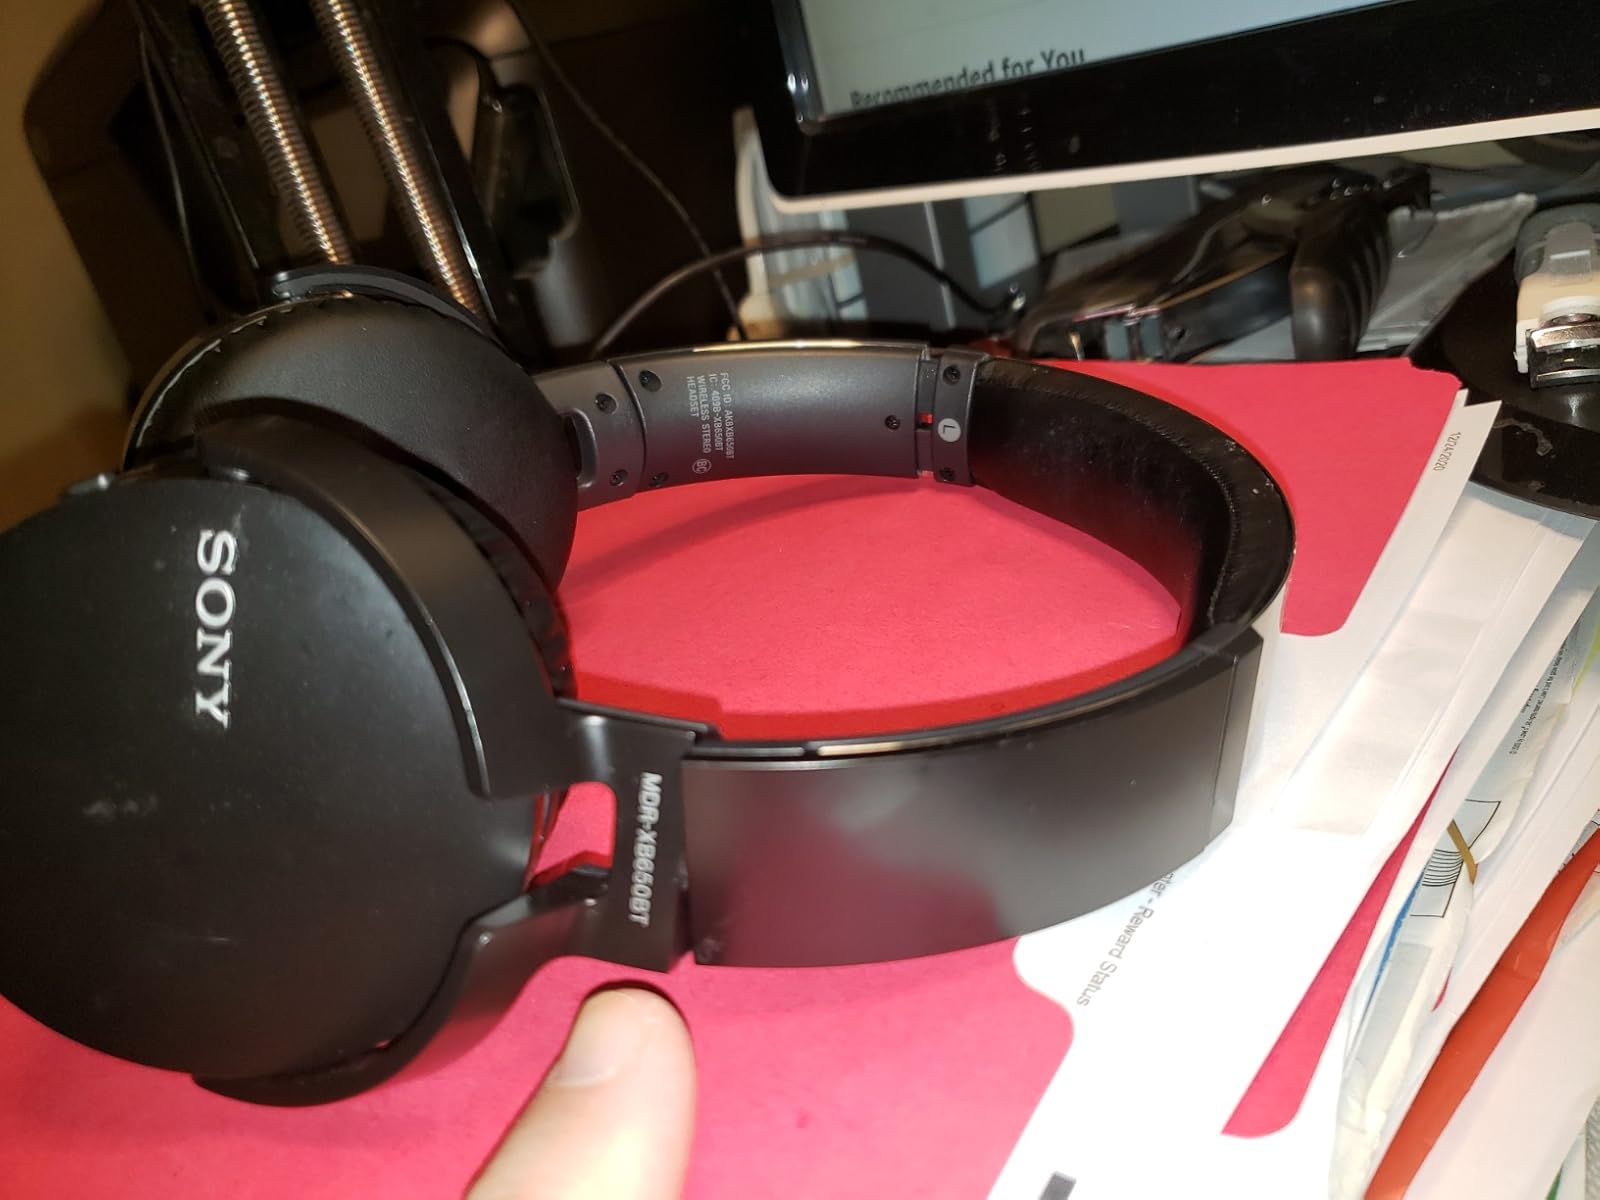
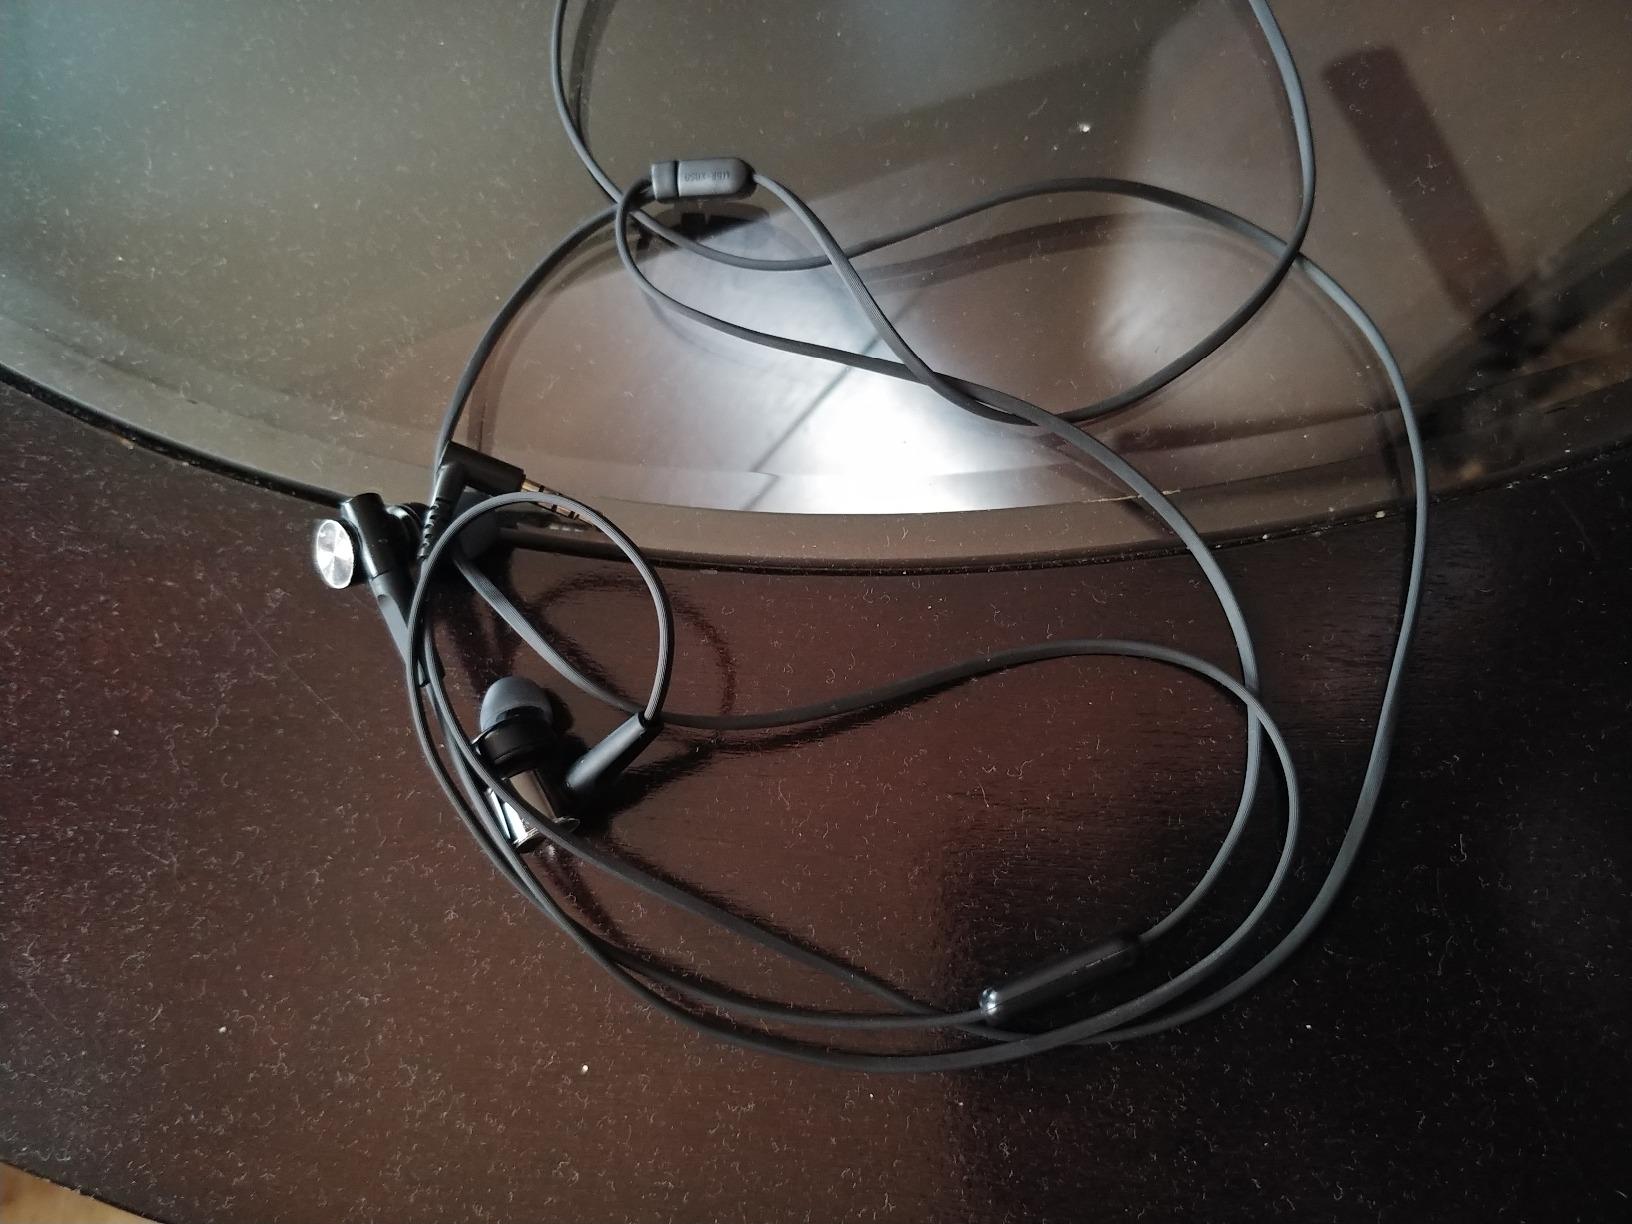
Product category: headphones
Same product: no